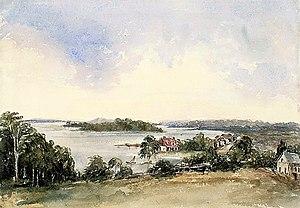
La seigneurie à Beauharnois, 1838
Katherine Jane Ellice, née Balfour en 1813 et morte le 13 avril 1864, est une artiste et écrivaine britannique.